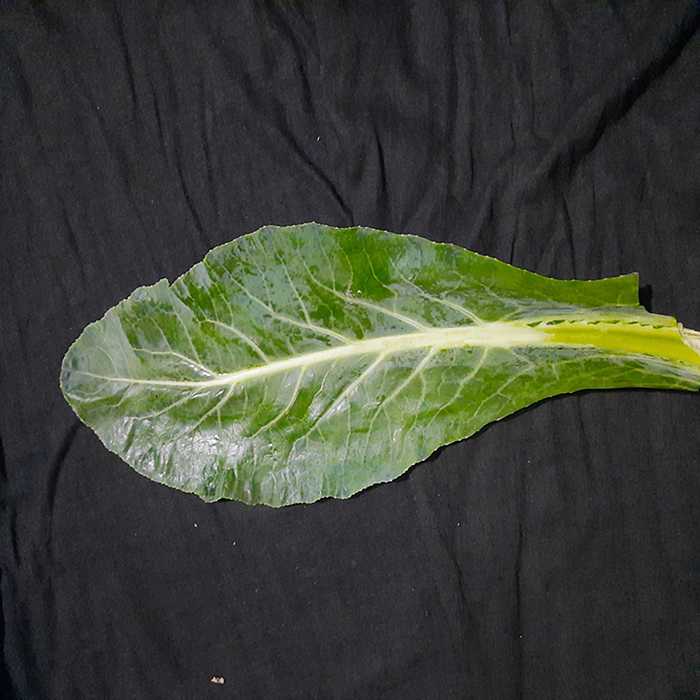
Plant: Cauliflower
Label: Fresh leaf